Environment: real
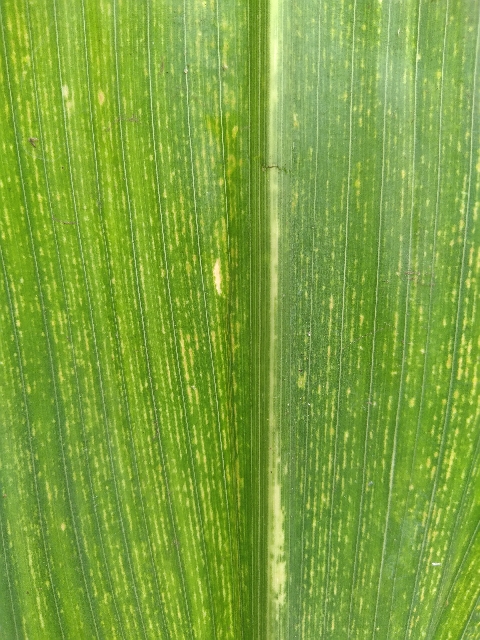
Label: lethal_necrosis